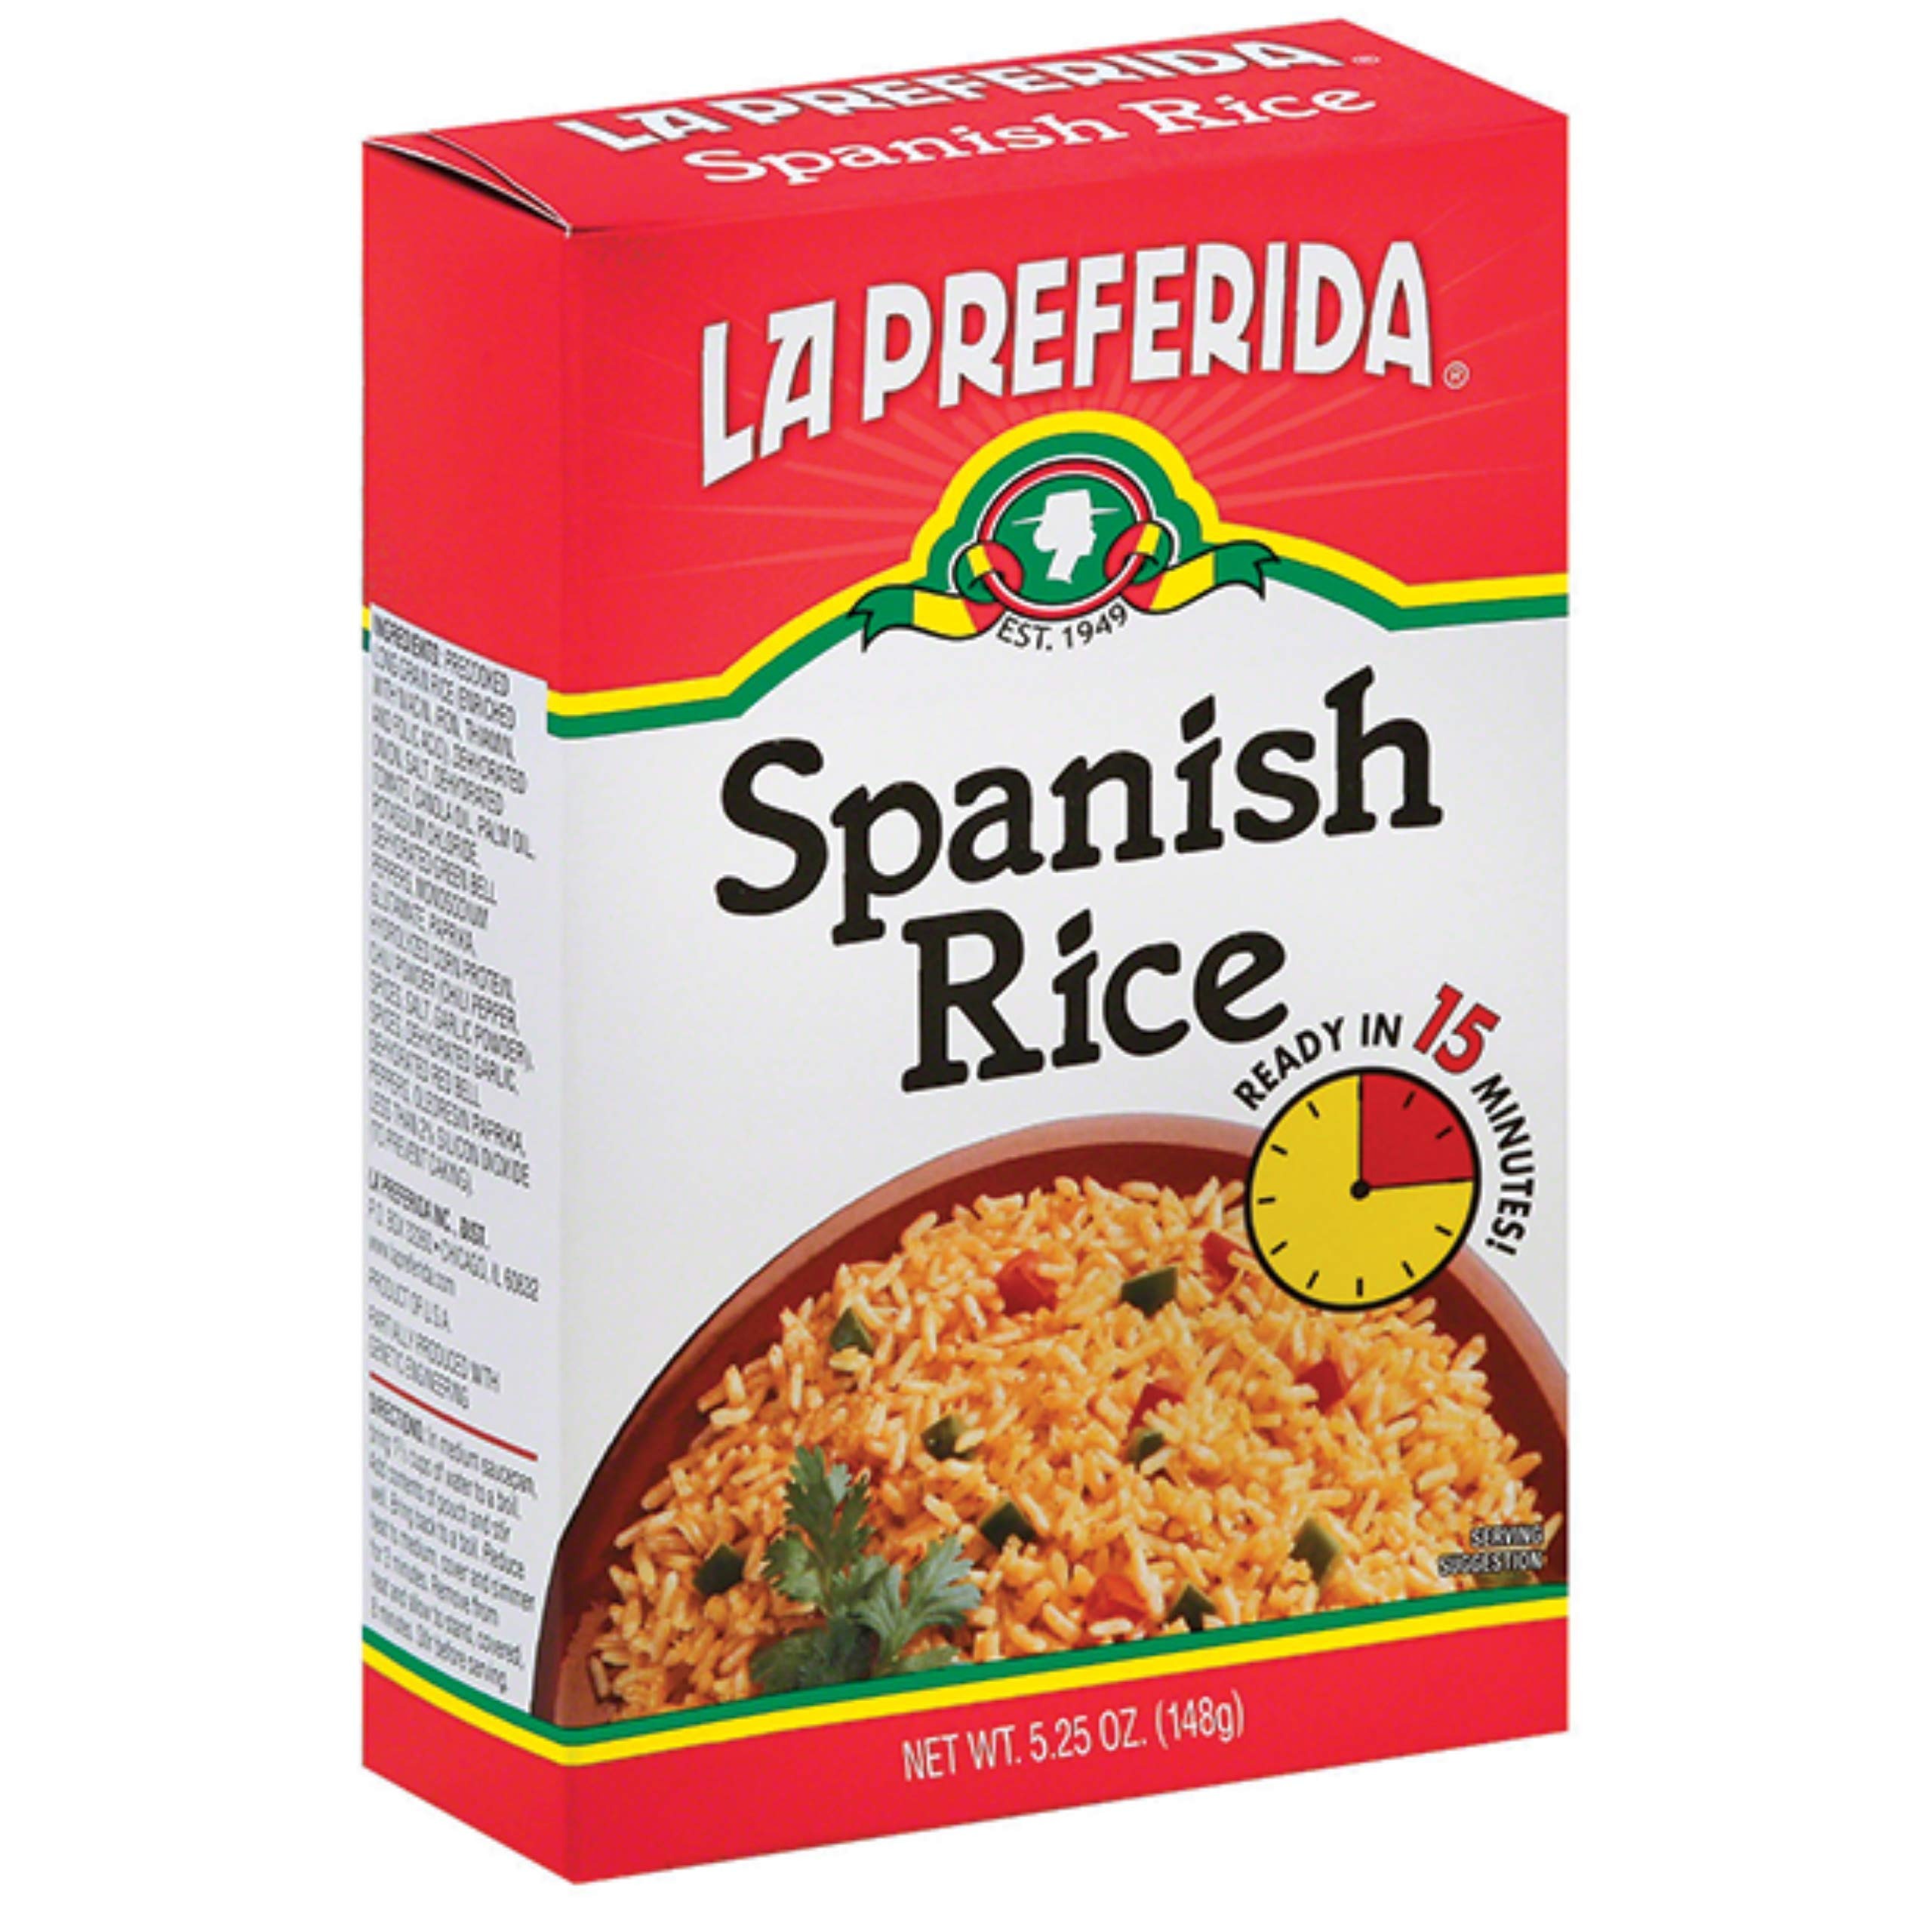
Item Name: La Preferida Spanish Rice in a Box, 5.25 oz (18)
Bullet Point 1: READY IN 15 MINUTES: Creating authentic Mexican cuisine at home is no longer a chore thanks to our quick-cook dehydrated boxed Spanish rice. Just add water, bring to a boil, add Spanish rice seasoning packet, cover and let simmer.
Bullet Point 2: MEXICAN MEAL ESSENTIAL: No meal is complete with a fluffy side dish of savory rice. Chunks of red and green bell pepper add texture and subtle layers of flavor to this household staple.
Bullet Point 3: VEGAN & VEGETARIAN FRIENDLY: Our boxed rice contains no animal products! Enjoy our quick-cook “arroz” as a fragrant side dish or make it the star of the evening with our Vegetarian Mushroom and Brussels Sprout Taquito Recipe.
Bullet Point 4: FAMILY-OWNED SINCE 1949: For four generations, La Preferida has been providing authentic Mexican ingredients you can trust. There's a reason we're named "The Preferred."
Bullet Point 5: Ingredients: PRECOOKED LONG GRAIN RICE (ENRICHED WITH NIACIN, IRON, THIAMIN, AND FOLIC ACID), DEHYDRATED ONION, SALT, DEHYDRATED TOMATO, CANOLA OIL, PALM OIL, POTASSIUM CHLORIDE, DEHYDRATED GREEN BELL PEPPERS, MONOSODIUM GLUTAMATE, PAPRIKA, HYDROLYZED CORN PROTEIN, CHILI POWDER (CHILI PEPPER, SPICES, SALT, GARLIC POWDER), SPICES, DEHYDRATED GARLIC, DEHYDRATED RED BELL PEPPERS, OLEORESIN PAPRIKA, LESS THAN 2% SILICON DIOXIDE (TO PREVENT CAKING).
Value: 94.5
Unit: Ounce

Price: 71.99